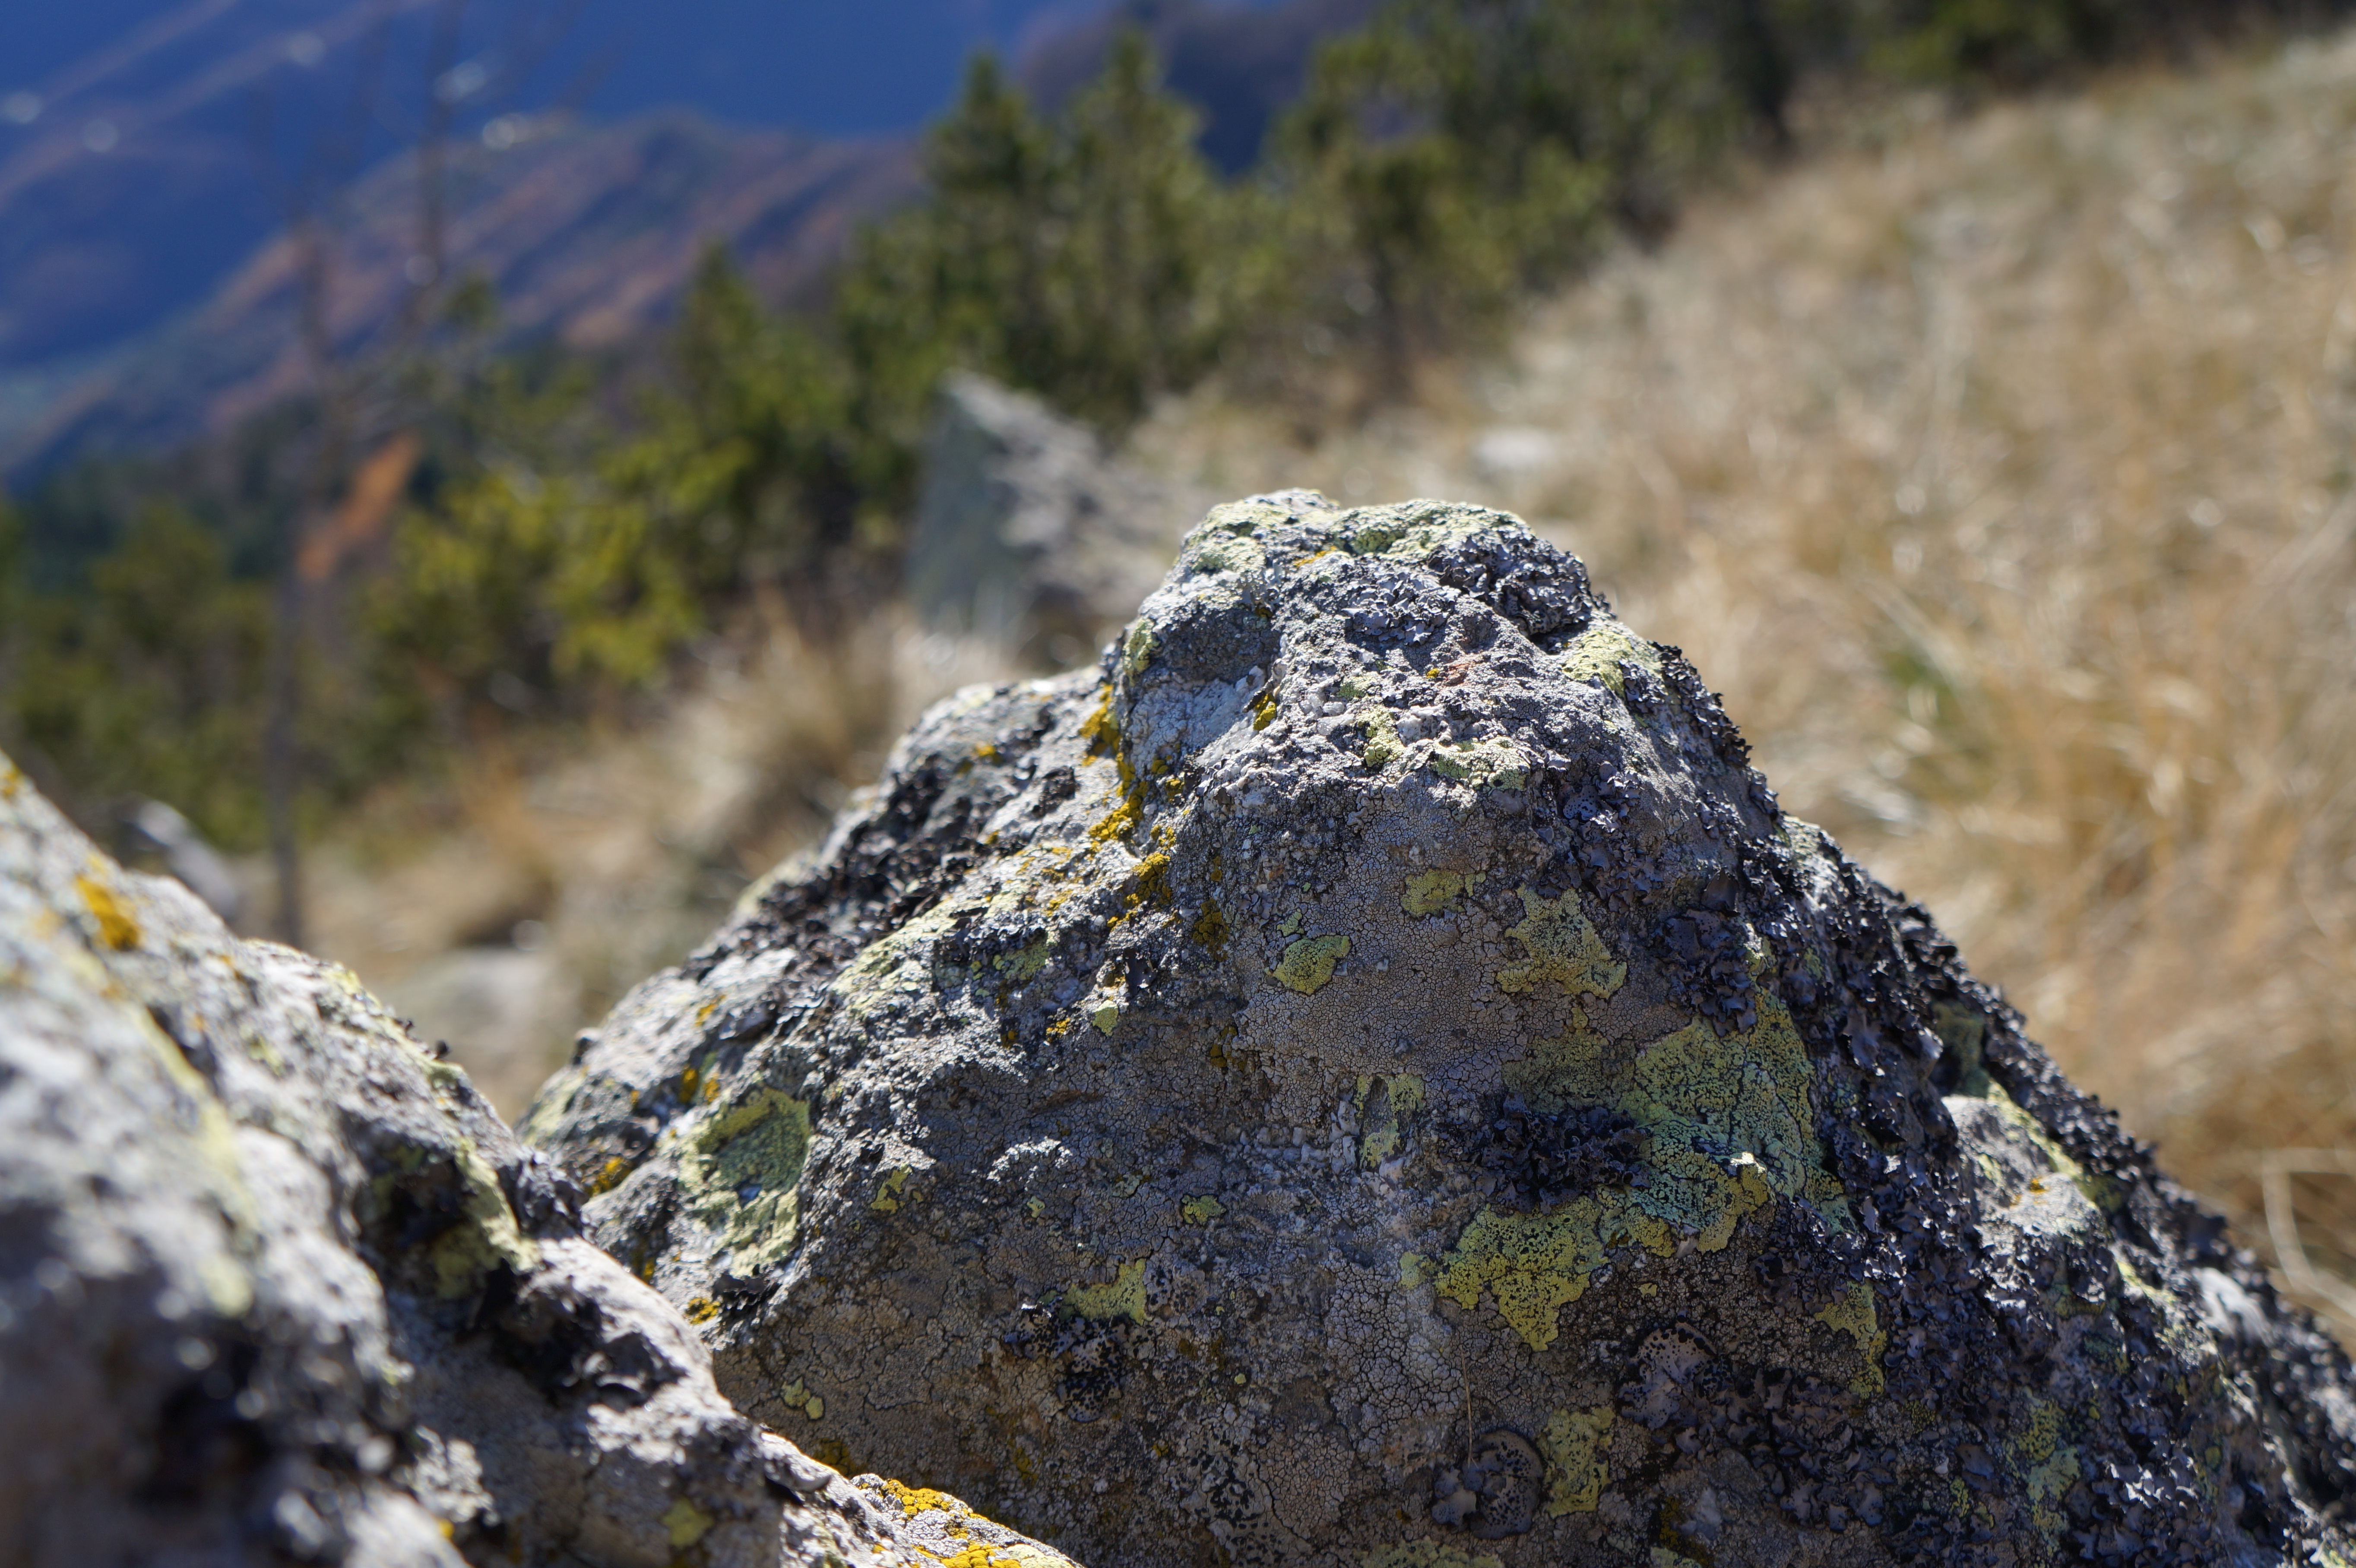
landscape, tree, nature, grass, rock, wilderness, mountain, sky, hiking, mountain range, formation, france, terrain, ridge, geology, outcrop, boulder, pierre, walker, fell, bedrock, batholith, canigou, plant community